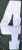
Number: 4